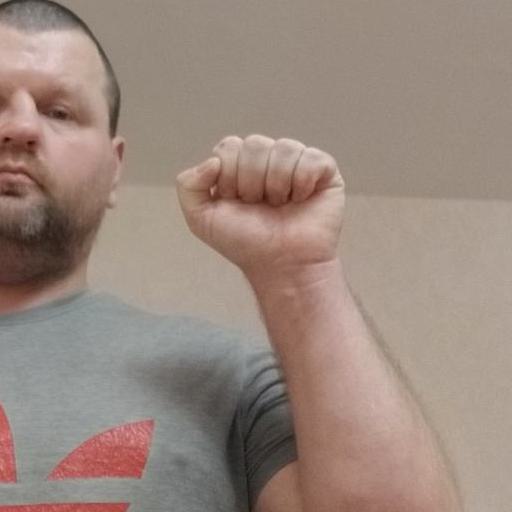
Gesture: fist